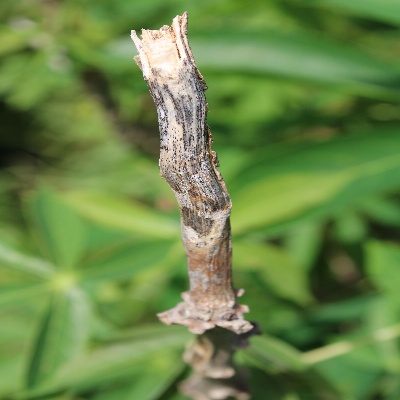
Crop: Cassava
Condition: bacterial blight